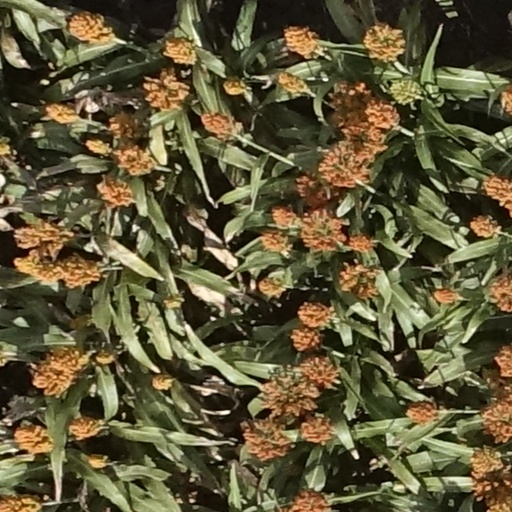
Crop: sorghum